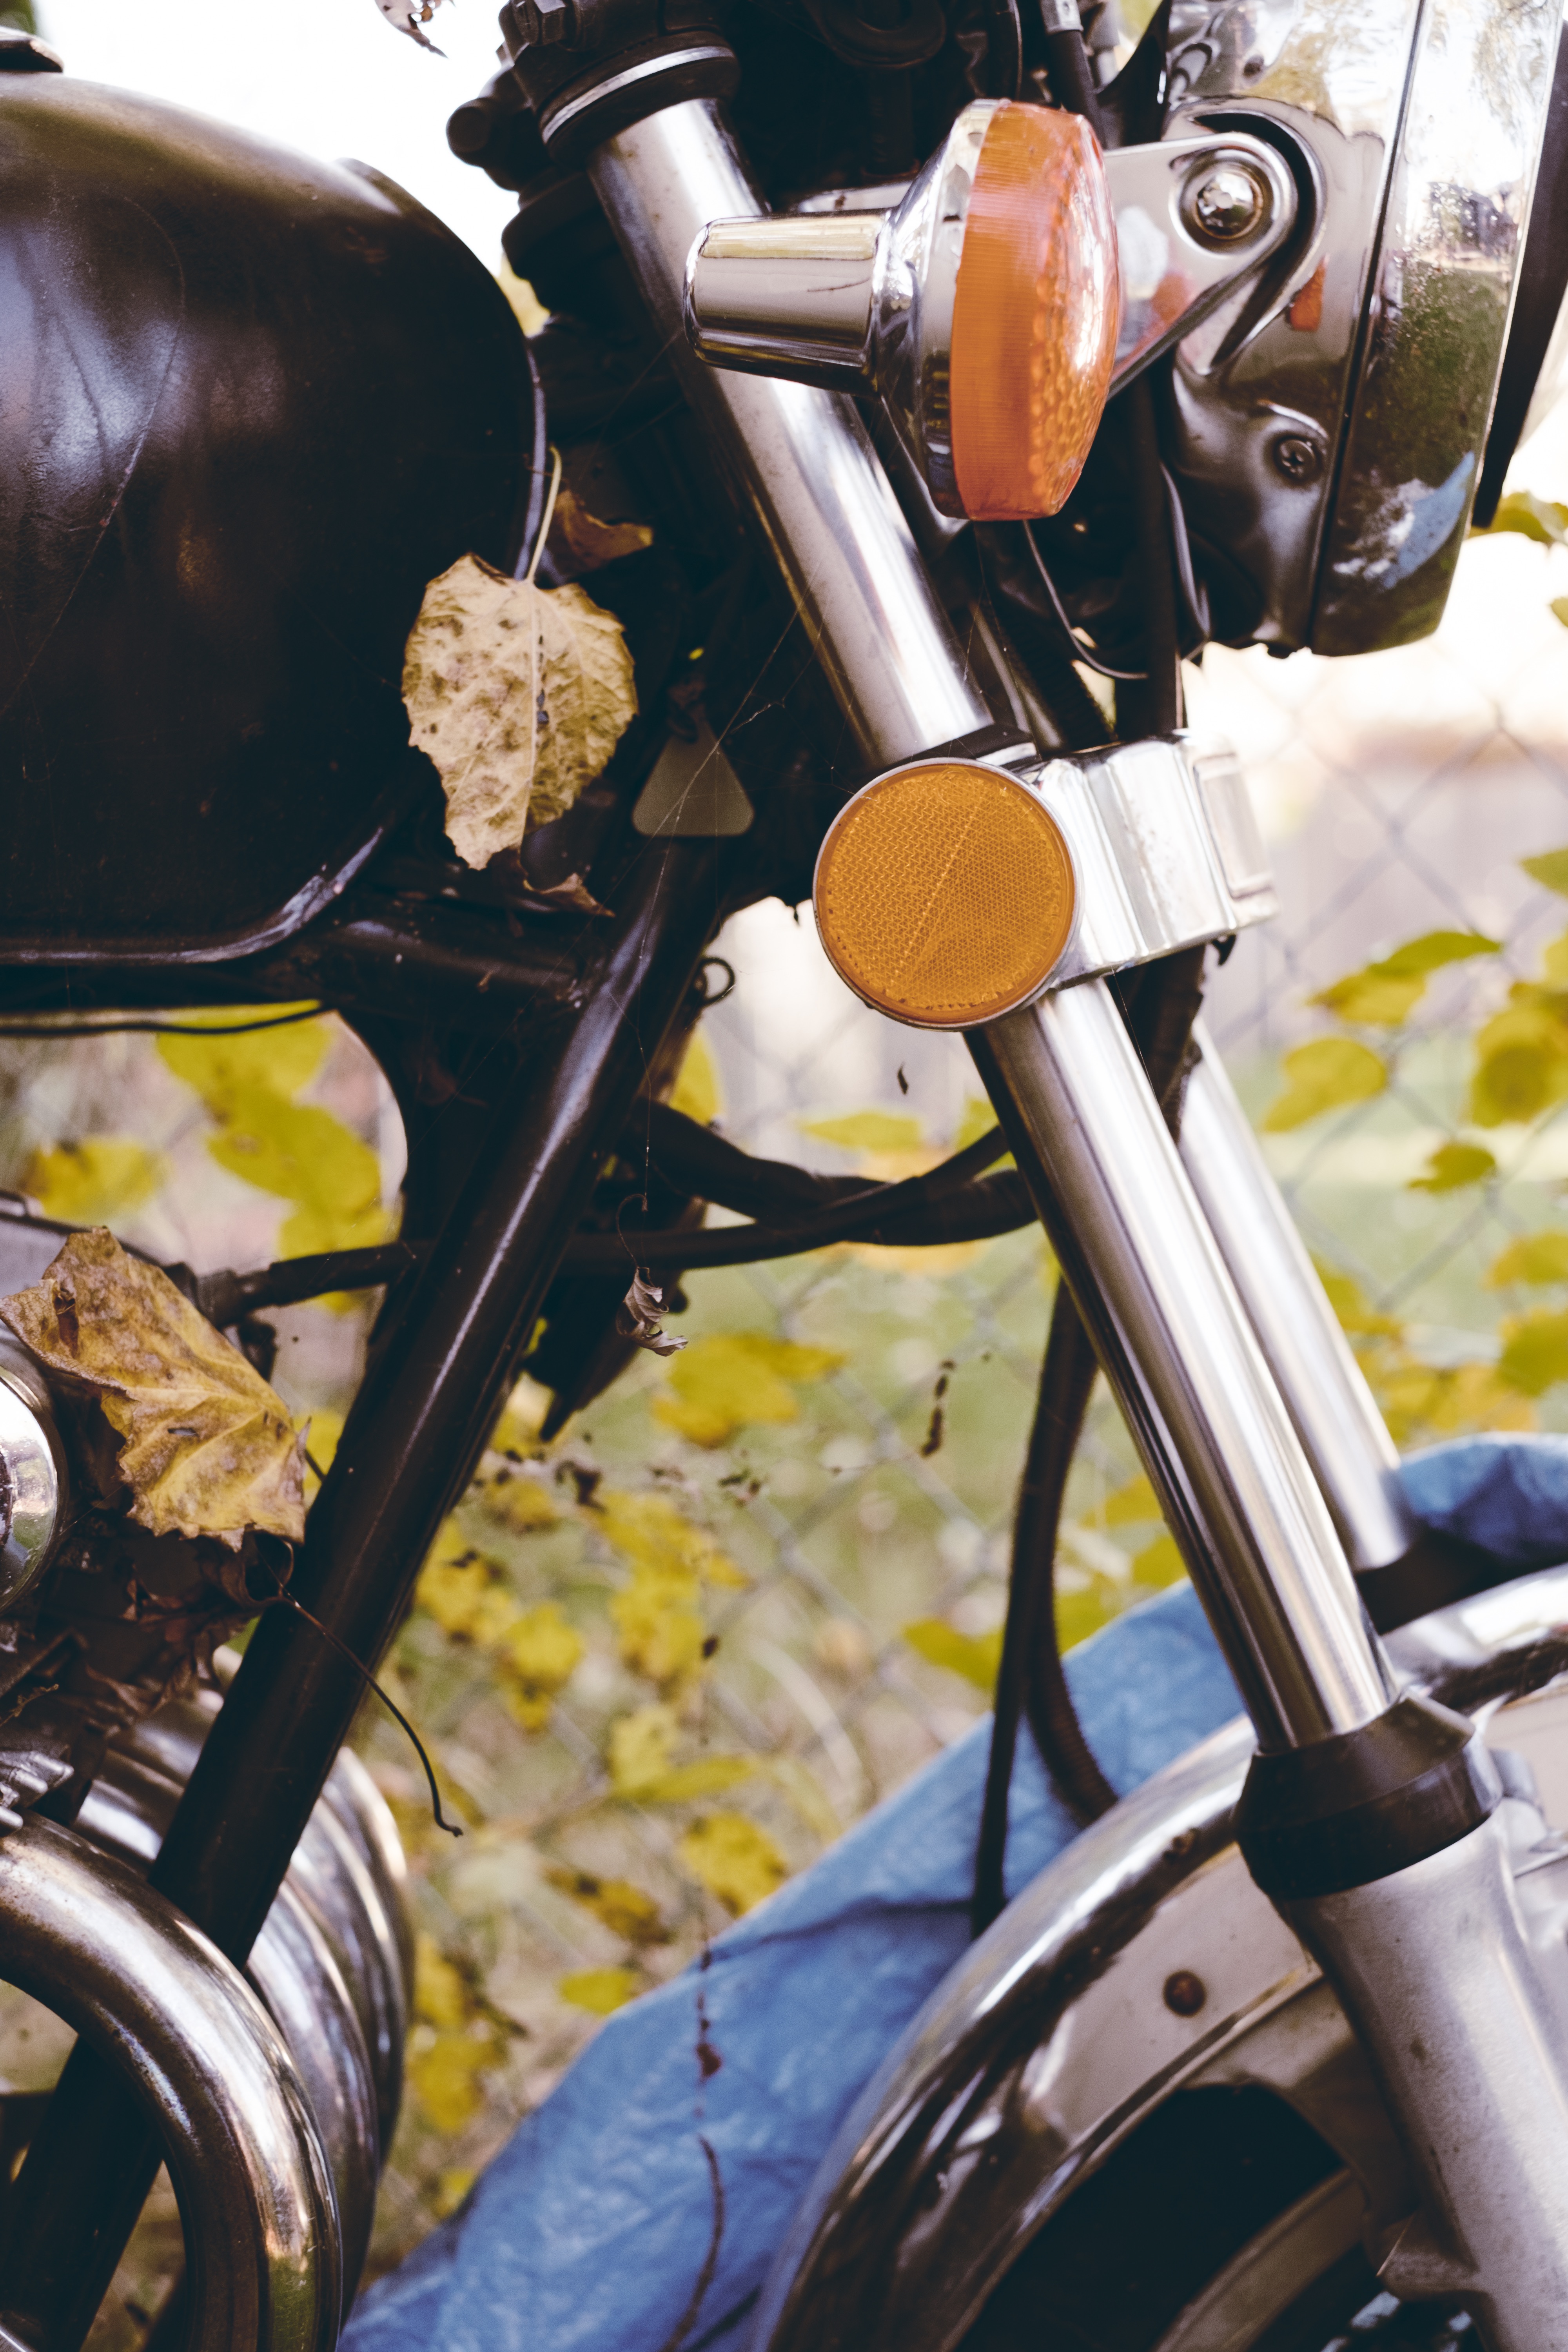
wheel, glass, bicycle, vehicle, motorcycle, drum